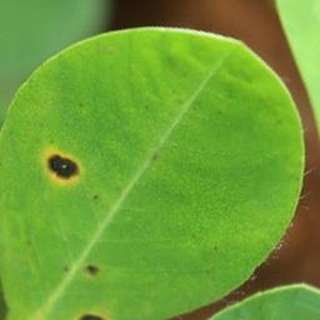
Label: groundnut_early_leaf_spot